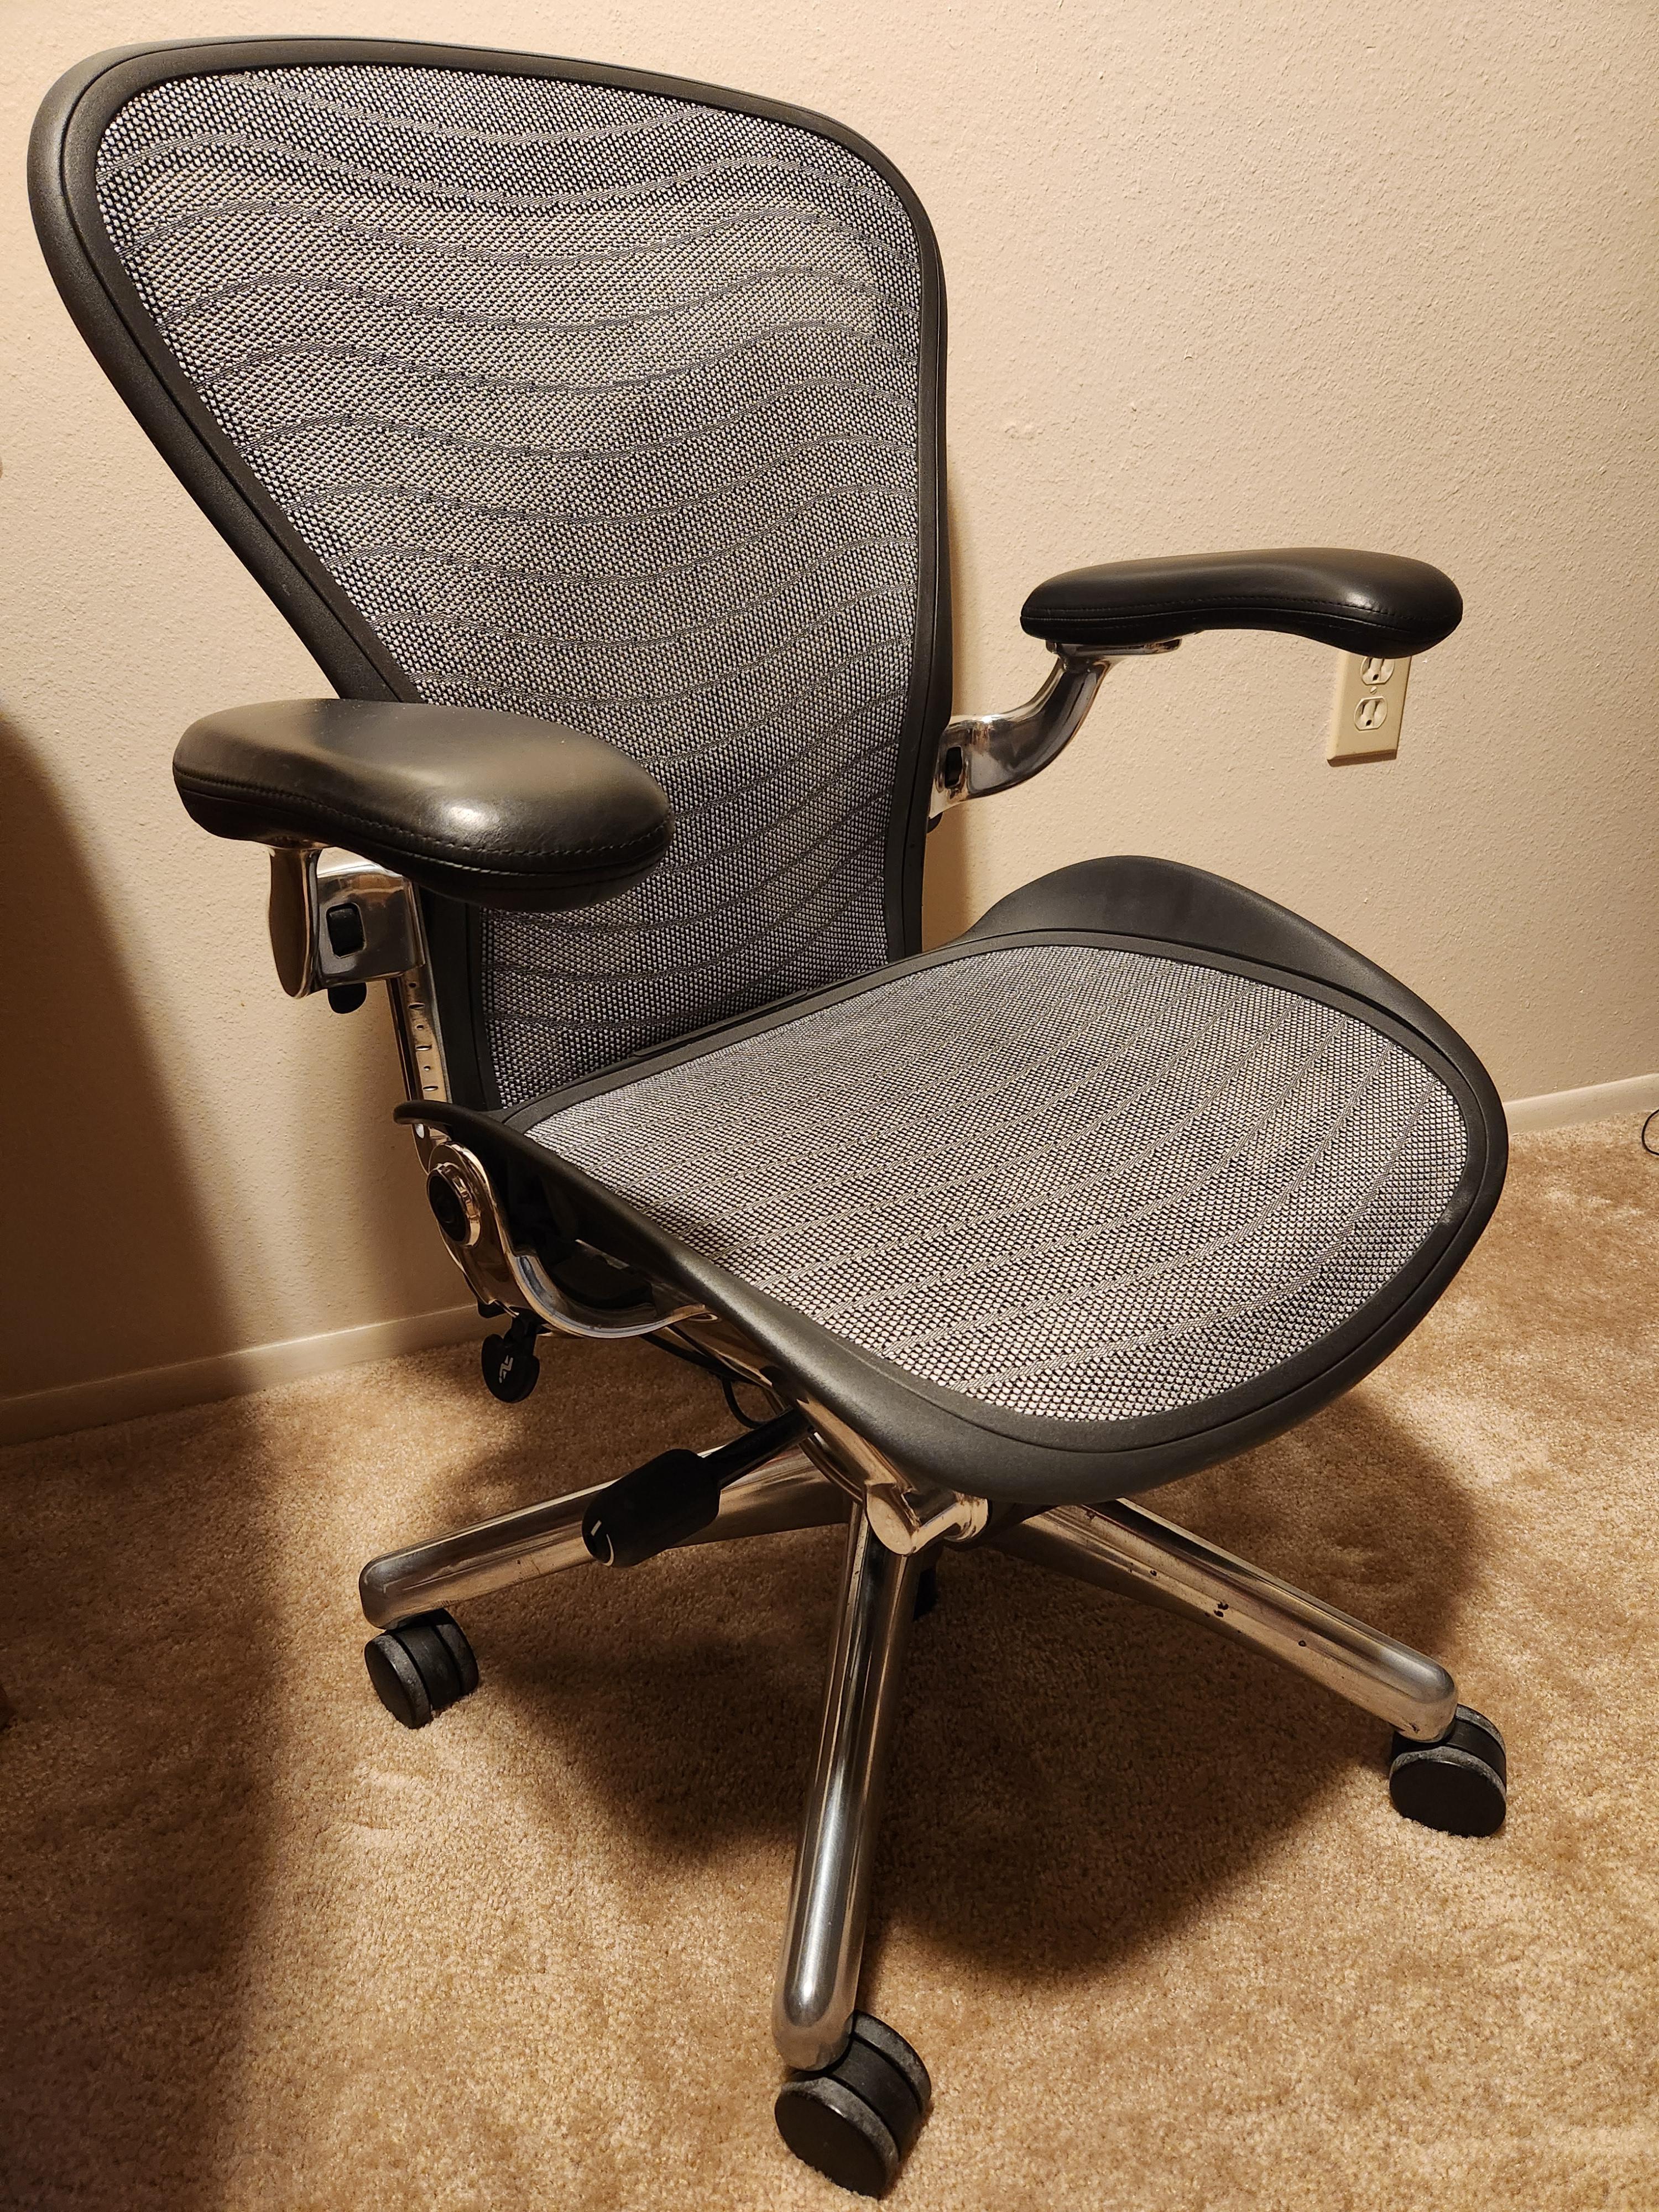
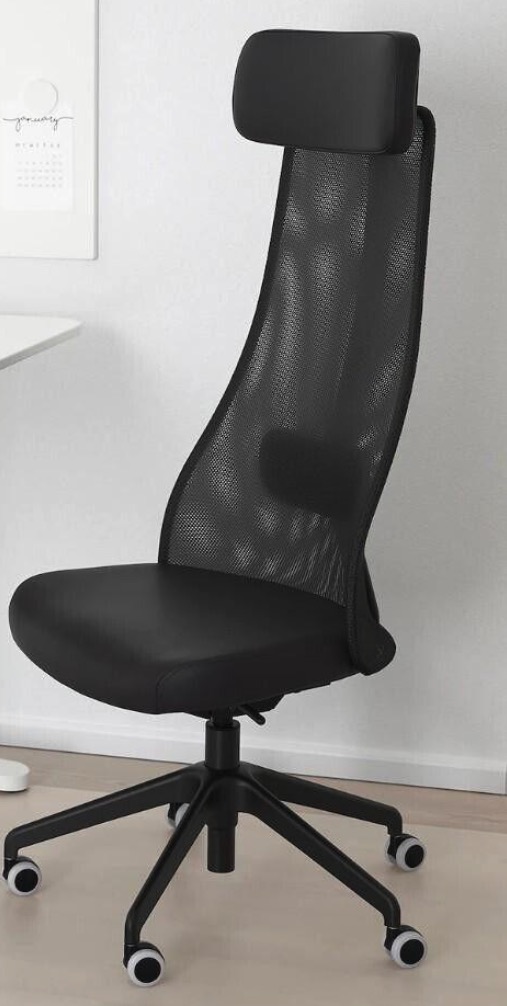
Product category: items_chair
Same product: no